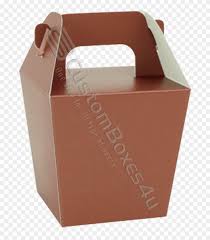
Waste category: cardboard